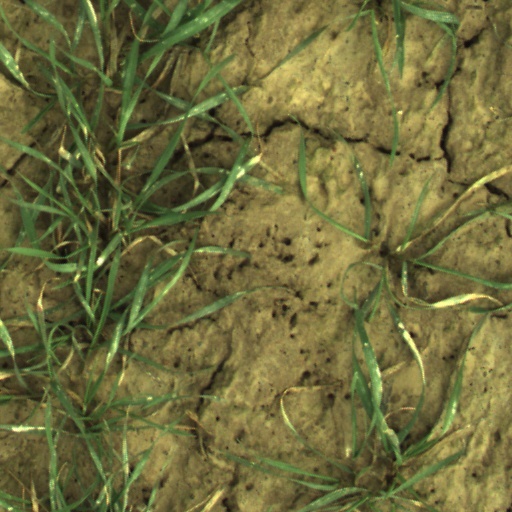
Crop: wheat